Triangulated irregular network

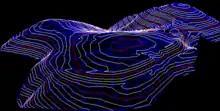
TIN overlaid with contour lines

In computer graphics, a triangulated irregular network (TIN) is a representation of a continuous surface consisting entirely of triangular facets (a triangle mesh), used mainly as Discrete Global Grid in primary elevation modeling.